Paul Ricœur

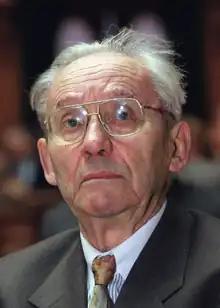
Ricœur,

Jean Paul Gustave Ricœur (27 February 1913 – 20 May 2005) was a French philosopher best known for combining phenomenological description with hermeneutics. As such, his thought is within the same tradition as other major hermeneutic phenomenologists, Martin Heidegger, Hans-Georg Gadamer, and Gabriel Marcel. In 2000, he was awarded the Kyoto Prize in Arts and Philosophy for having "revolutionized the methods of hermeneutic phenomenology, expanding the study of textual interpretation to include the broad yet concrete domains of mythology, biblical exegesis, psychoanalysis, theory of metaphor, and narrative theory."